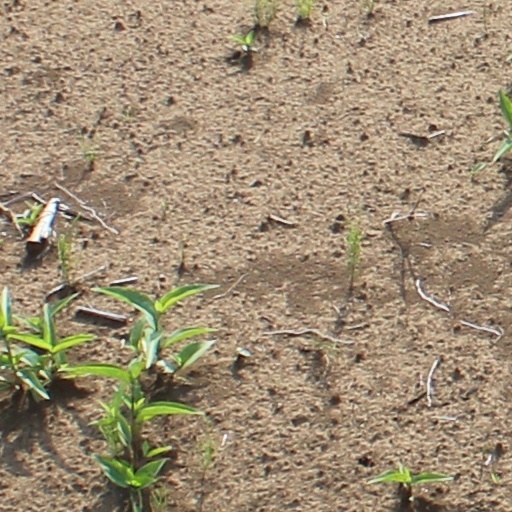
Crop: wheat